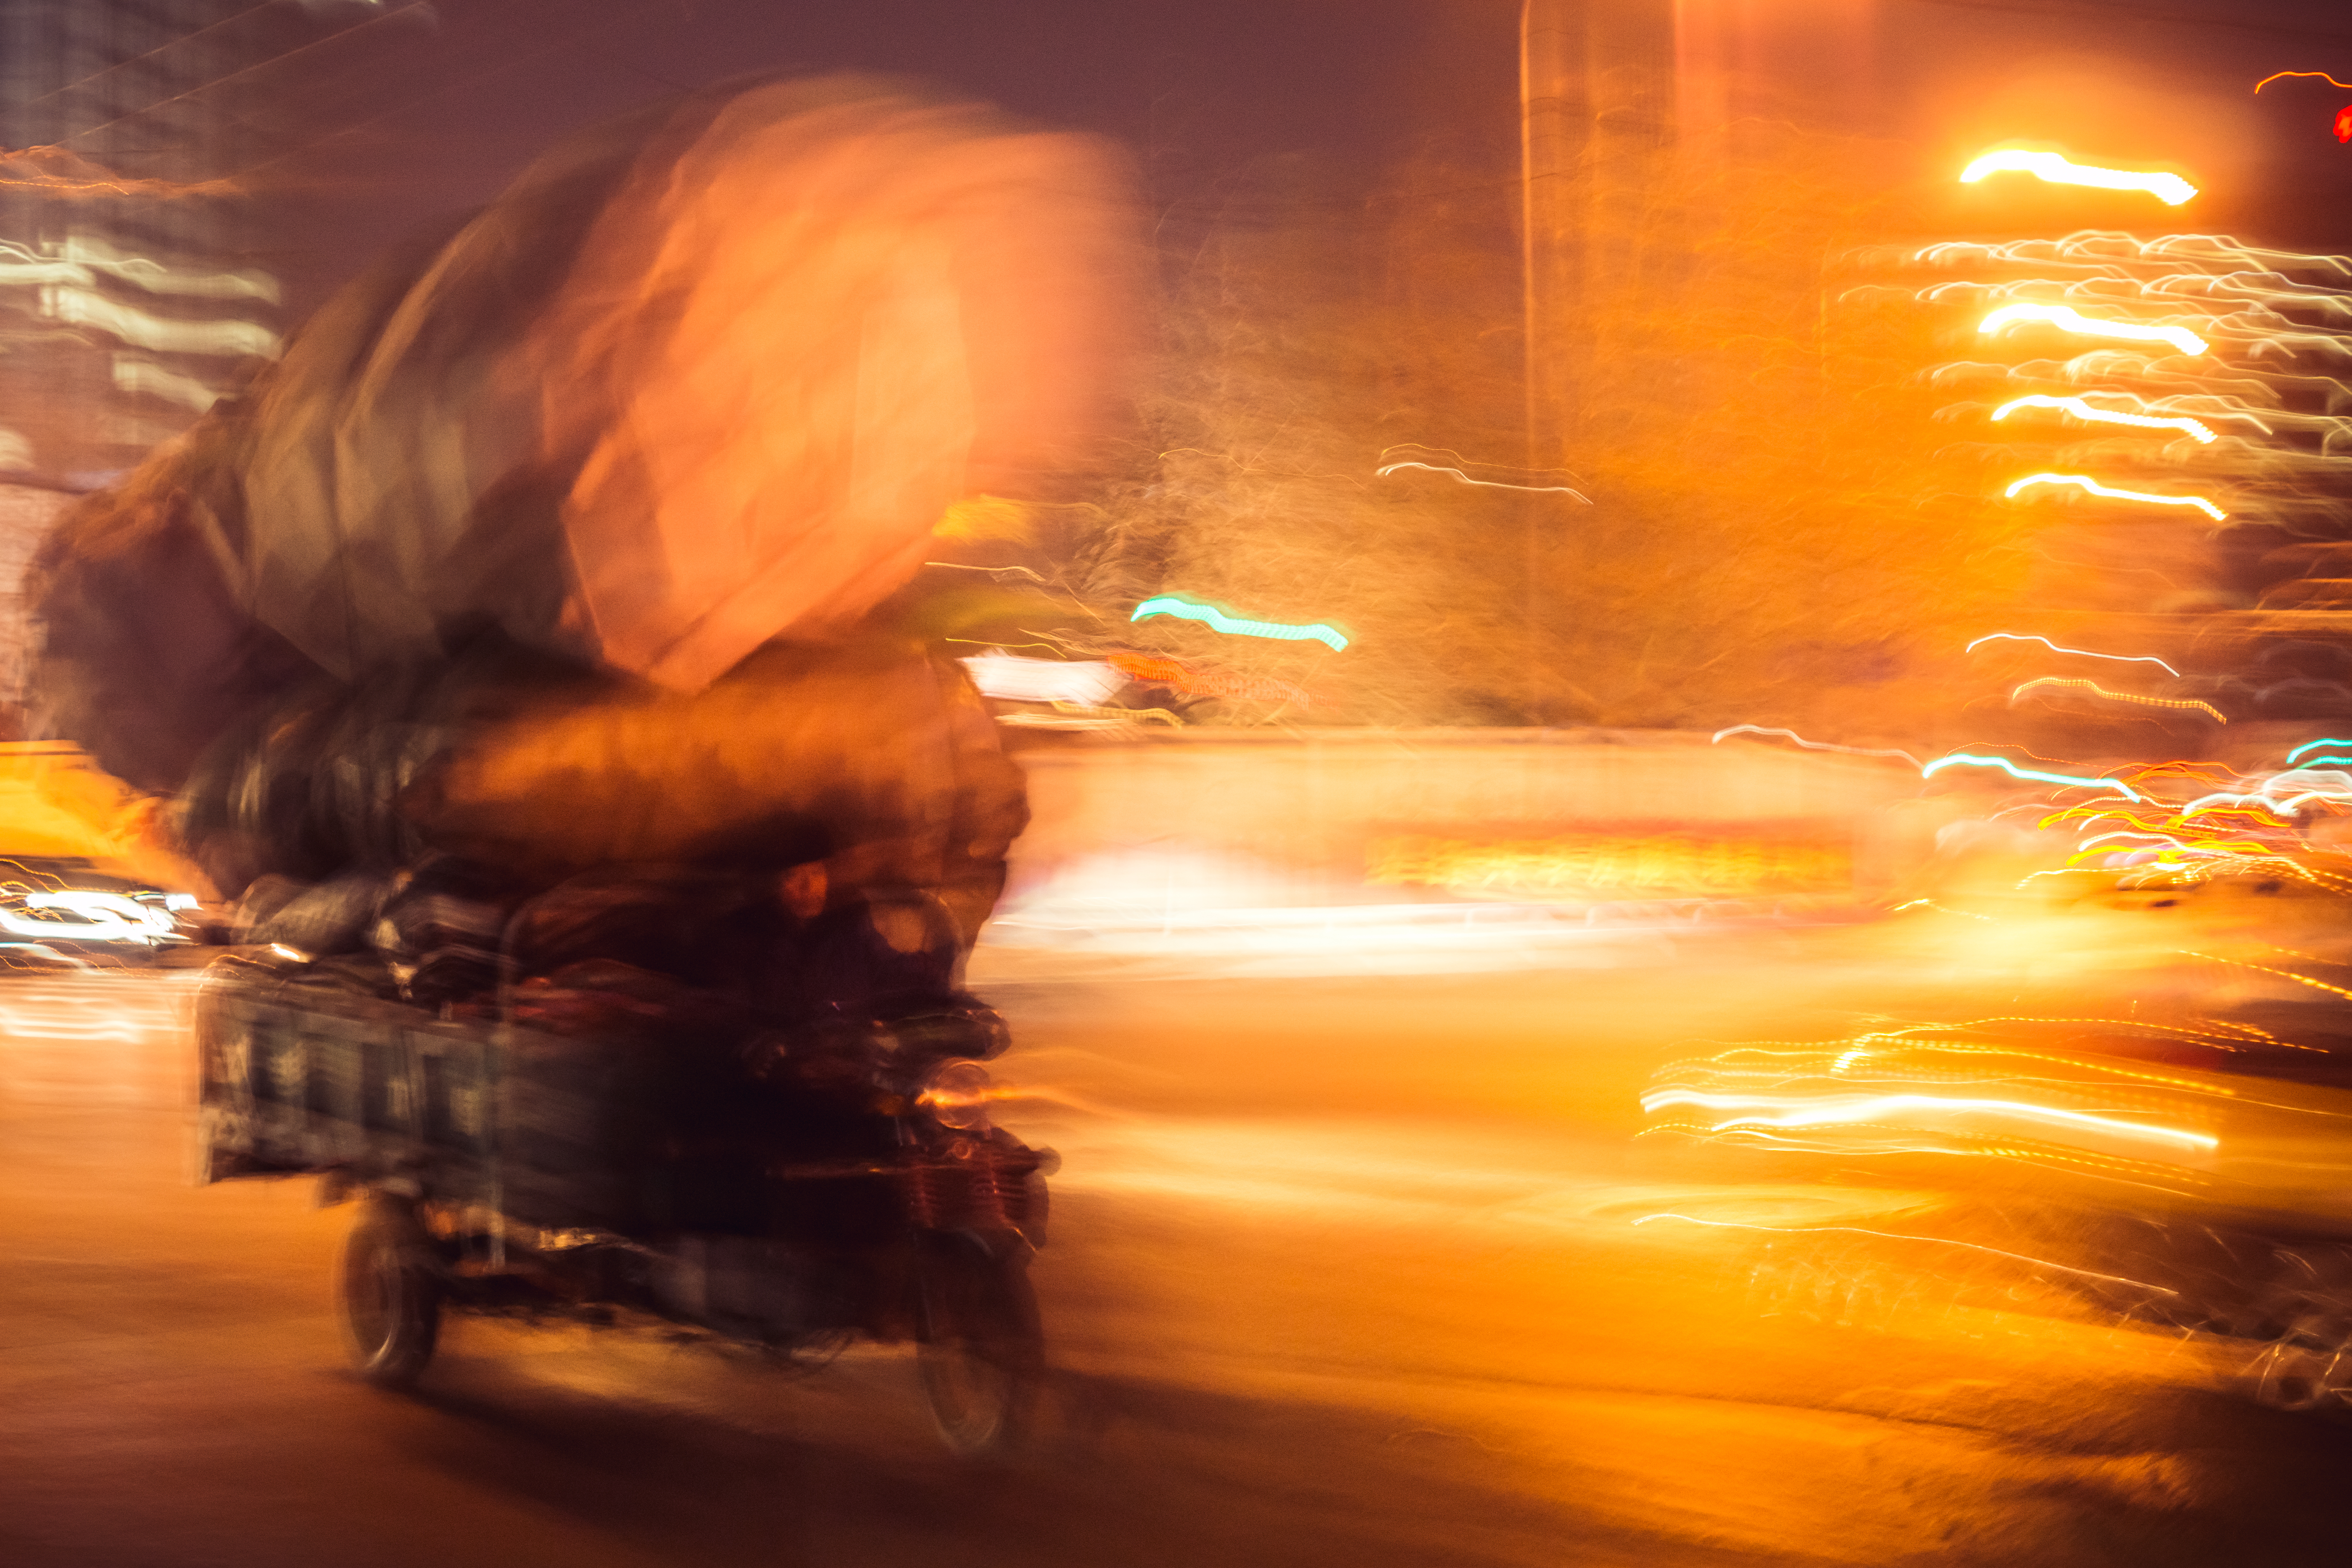
light, blur, sunset, street, night, sunlight, morning, motion, evening, reflection, flame, fire, motorbike, bonfire, candid, beijing, blurry, sonystreetphotographer